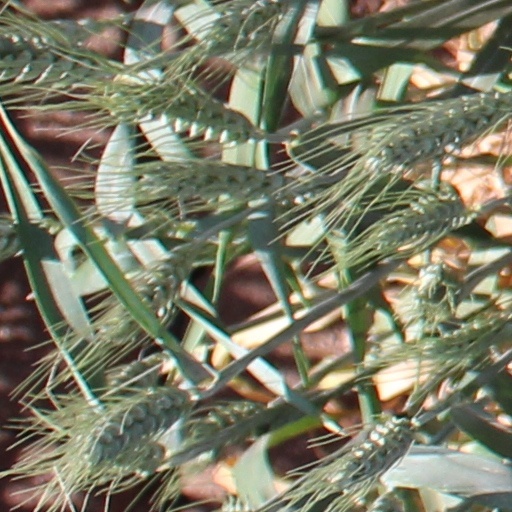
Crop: wheat